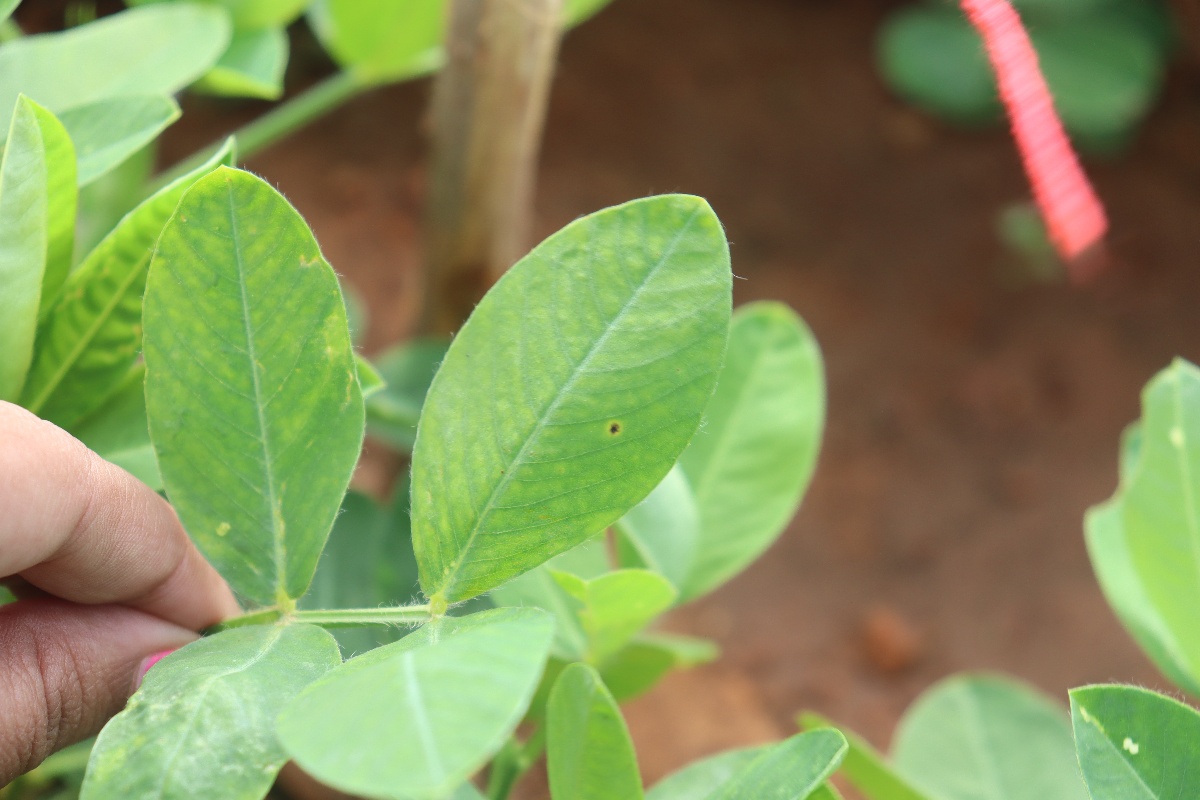
Label: early_leaf_spot